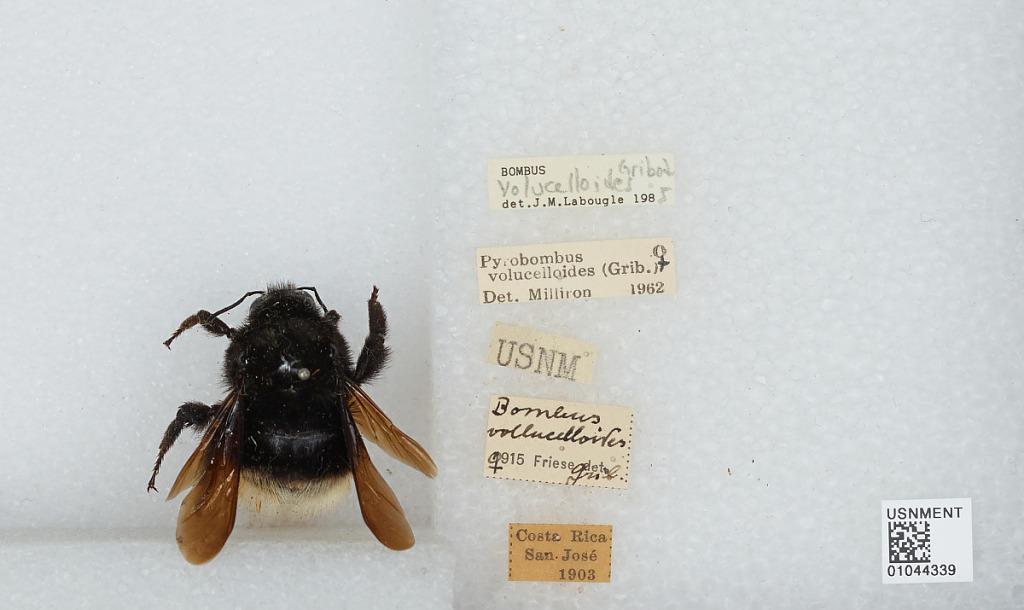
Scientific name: Bombus (Cullumanobombus) volucelloides Gribodo
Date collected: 1903--
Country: Costa Rica
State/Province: San Jose
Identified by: Milliron